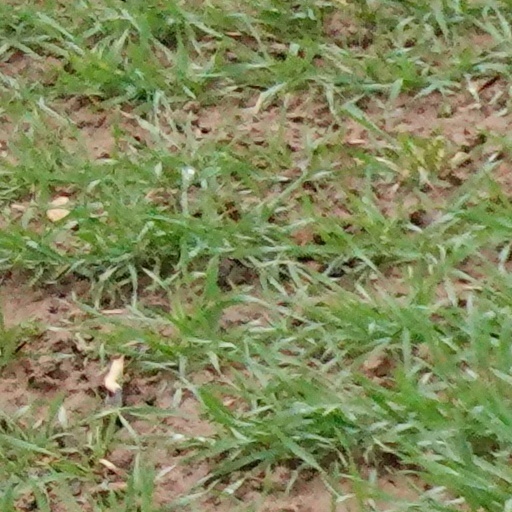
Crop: wheat